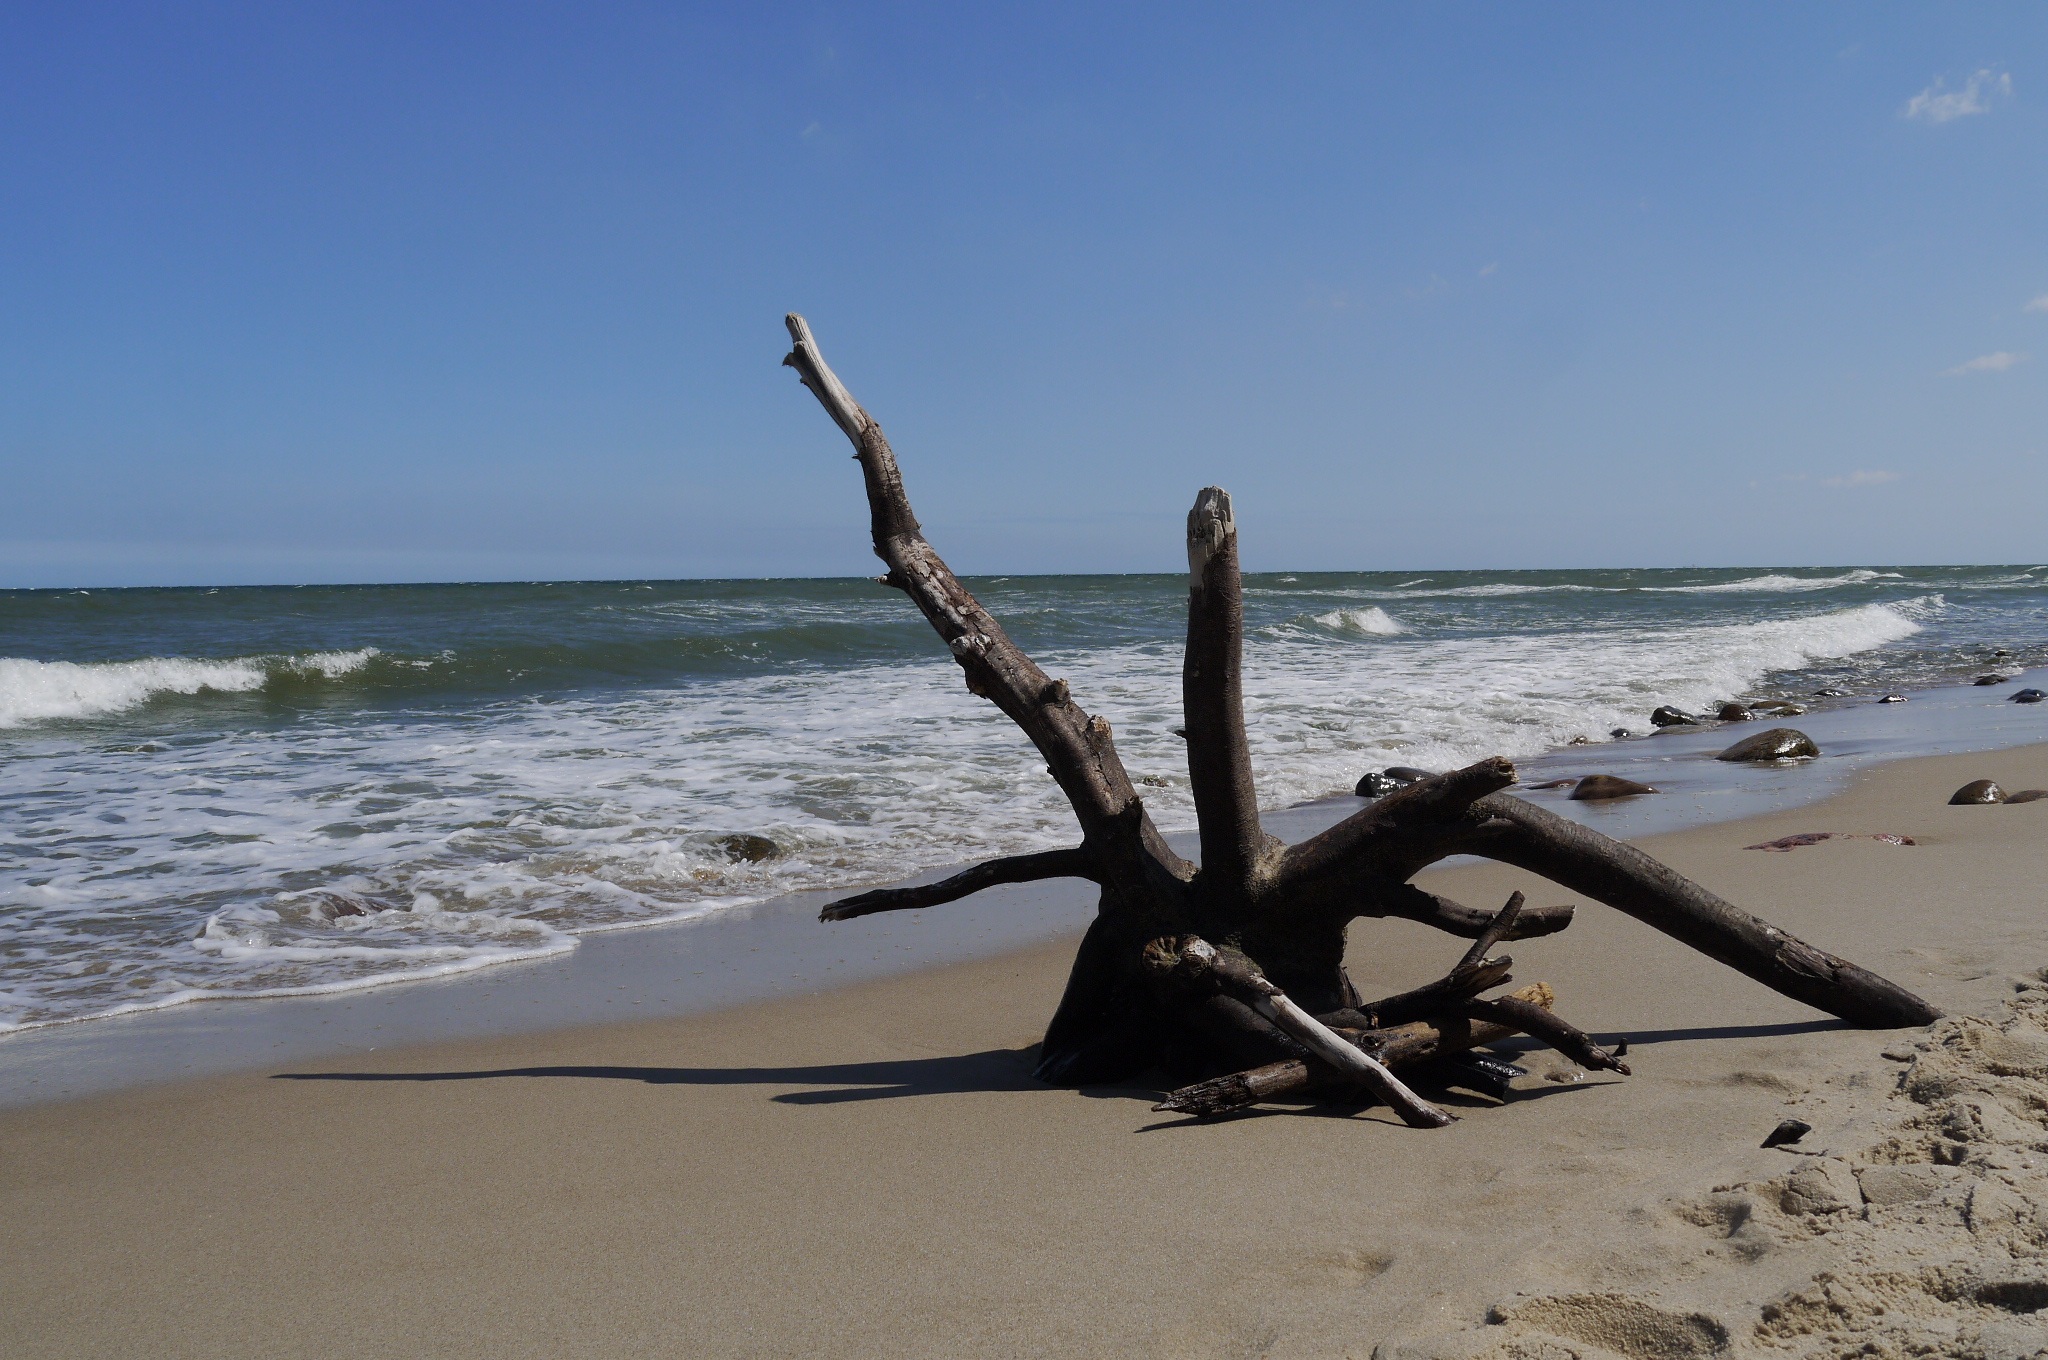
beach, sea, coast, water, nature, sand, ocean, shore, wave, wind, summer, vacation, bay, blue, body of water, holidays, poland, landscapes, breakwater, cape, the baltic sea, the waves, the coast of the baltic sea, wind wave